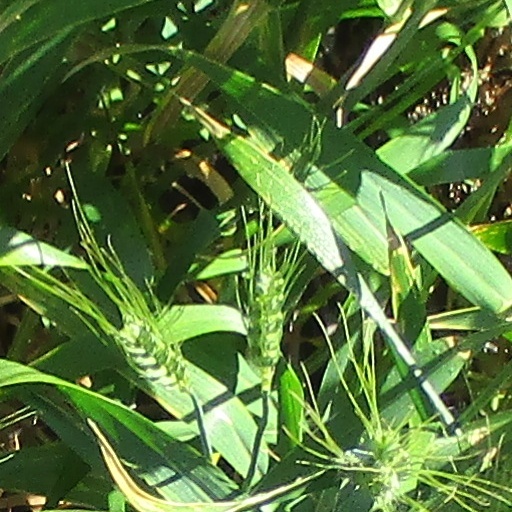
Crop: wheat